Pennsylvania Route 241

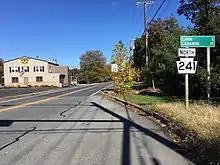
PA 241 northbound past PA 743 in Elizabethtown

PA 241 begins at an intersection with PA 441 north of the community of Bainbridge in Conoy Township, Lancaster County, heading northeast on two-lane undivided Bainbridge Road. The road passes through a mix of farmland and woodland with some homes, crossing into West Donegal Township. The route continues through agricultural areas, crossing Conoy Creek and running parallel along the east side of the creek. The road crosses the creek again and passes to the east of the large Masonic Village retirement community. PA 241 heads into the borough of Elizabethtown and becomes West Bainbridge Street, soon turning northwest onto Masonic Drive. The route heads through commercial areas a short distance to the southwest of Amtrak's Keystone Corridor railroad line before running between Masonic Village to the south and Elizabethtown station along the Amtrak line to the north. PA 241 turns north onto West High Street and passes under the Keystone Corridor west of the station. The road curves northeast and crosses a railroad spur from the Amtrak line at-grade as it heads through residential areas, crossing Conoy Creek, prior to coming to an intersection with PA 230/PA 743 in the commercial downtown. Here, PA 241 turns north to form a concurrency with PA 230 and PA 743 on North Market Street. The road crosses the creek again before it leaves the downtown and enters residential areas, with PA 241 and PA 743 splitting from PA 230 by briefly heading northeast on Linden Avenue. PA 241 and PA 743 turn north onto North Hanover Street a short distance later, passing a mix of homes and businesses as it crosses into Mount Joy Township and becomes Hershey Road. PA 241 splits from PA 743 by heading northeast onto Mt. Gretna Road, heading through wooded residential areas before coming to a bridge over the PA 283 freeway. The road continues through rural residential areas with woods to the northwest and farms to the southeast before winding north through forests. The route curves northeast and runs through a mix of farm fields and woods with some homes, passing through the community of Bellaire.